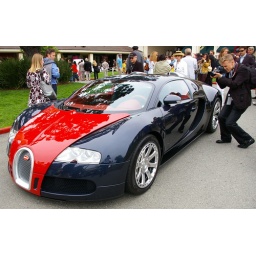
Bugatti red and blue in pebble beach